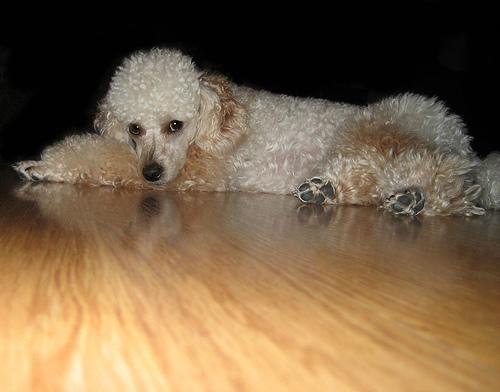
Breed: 200-n000010-miniature_poodle